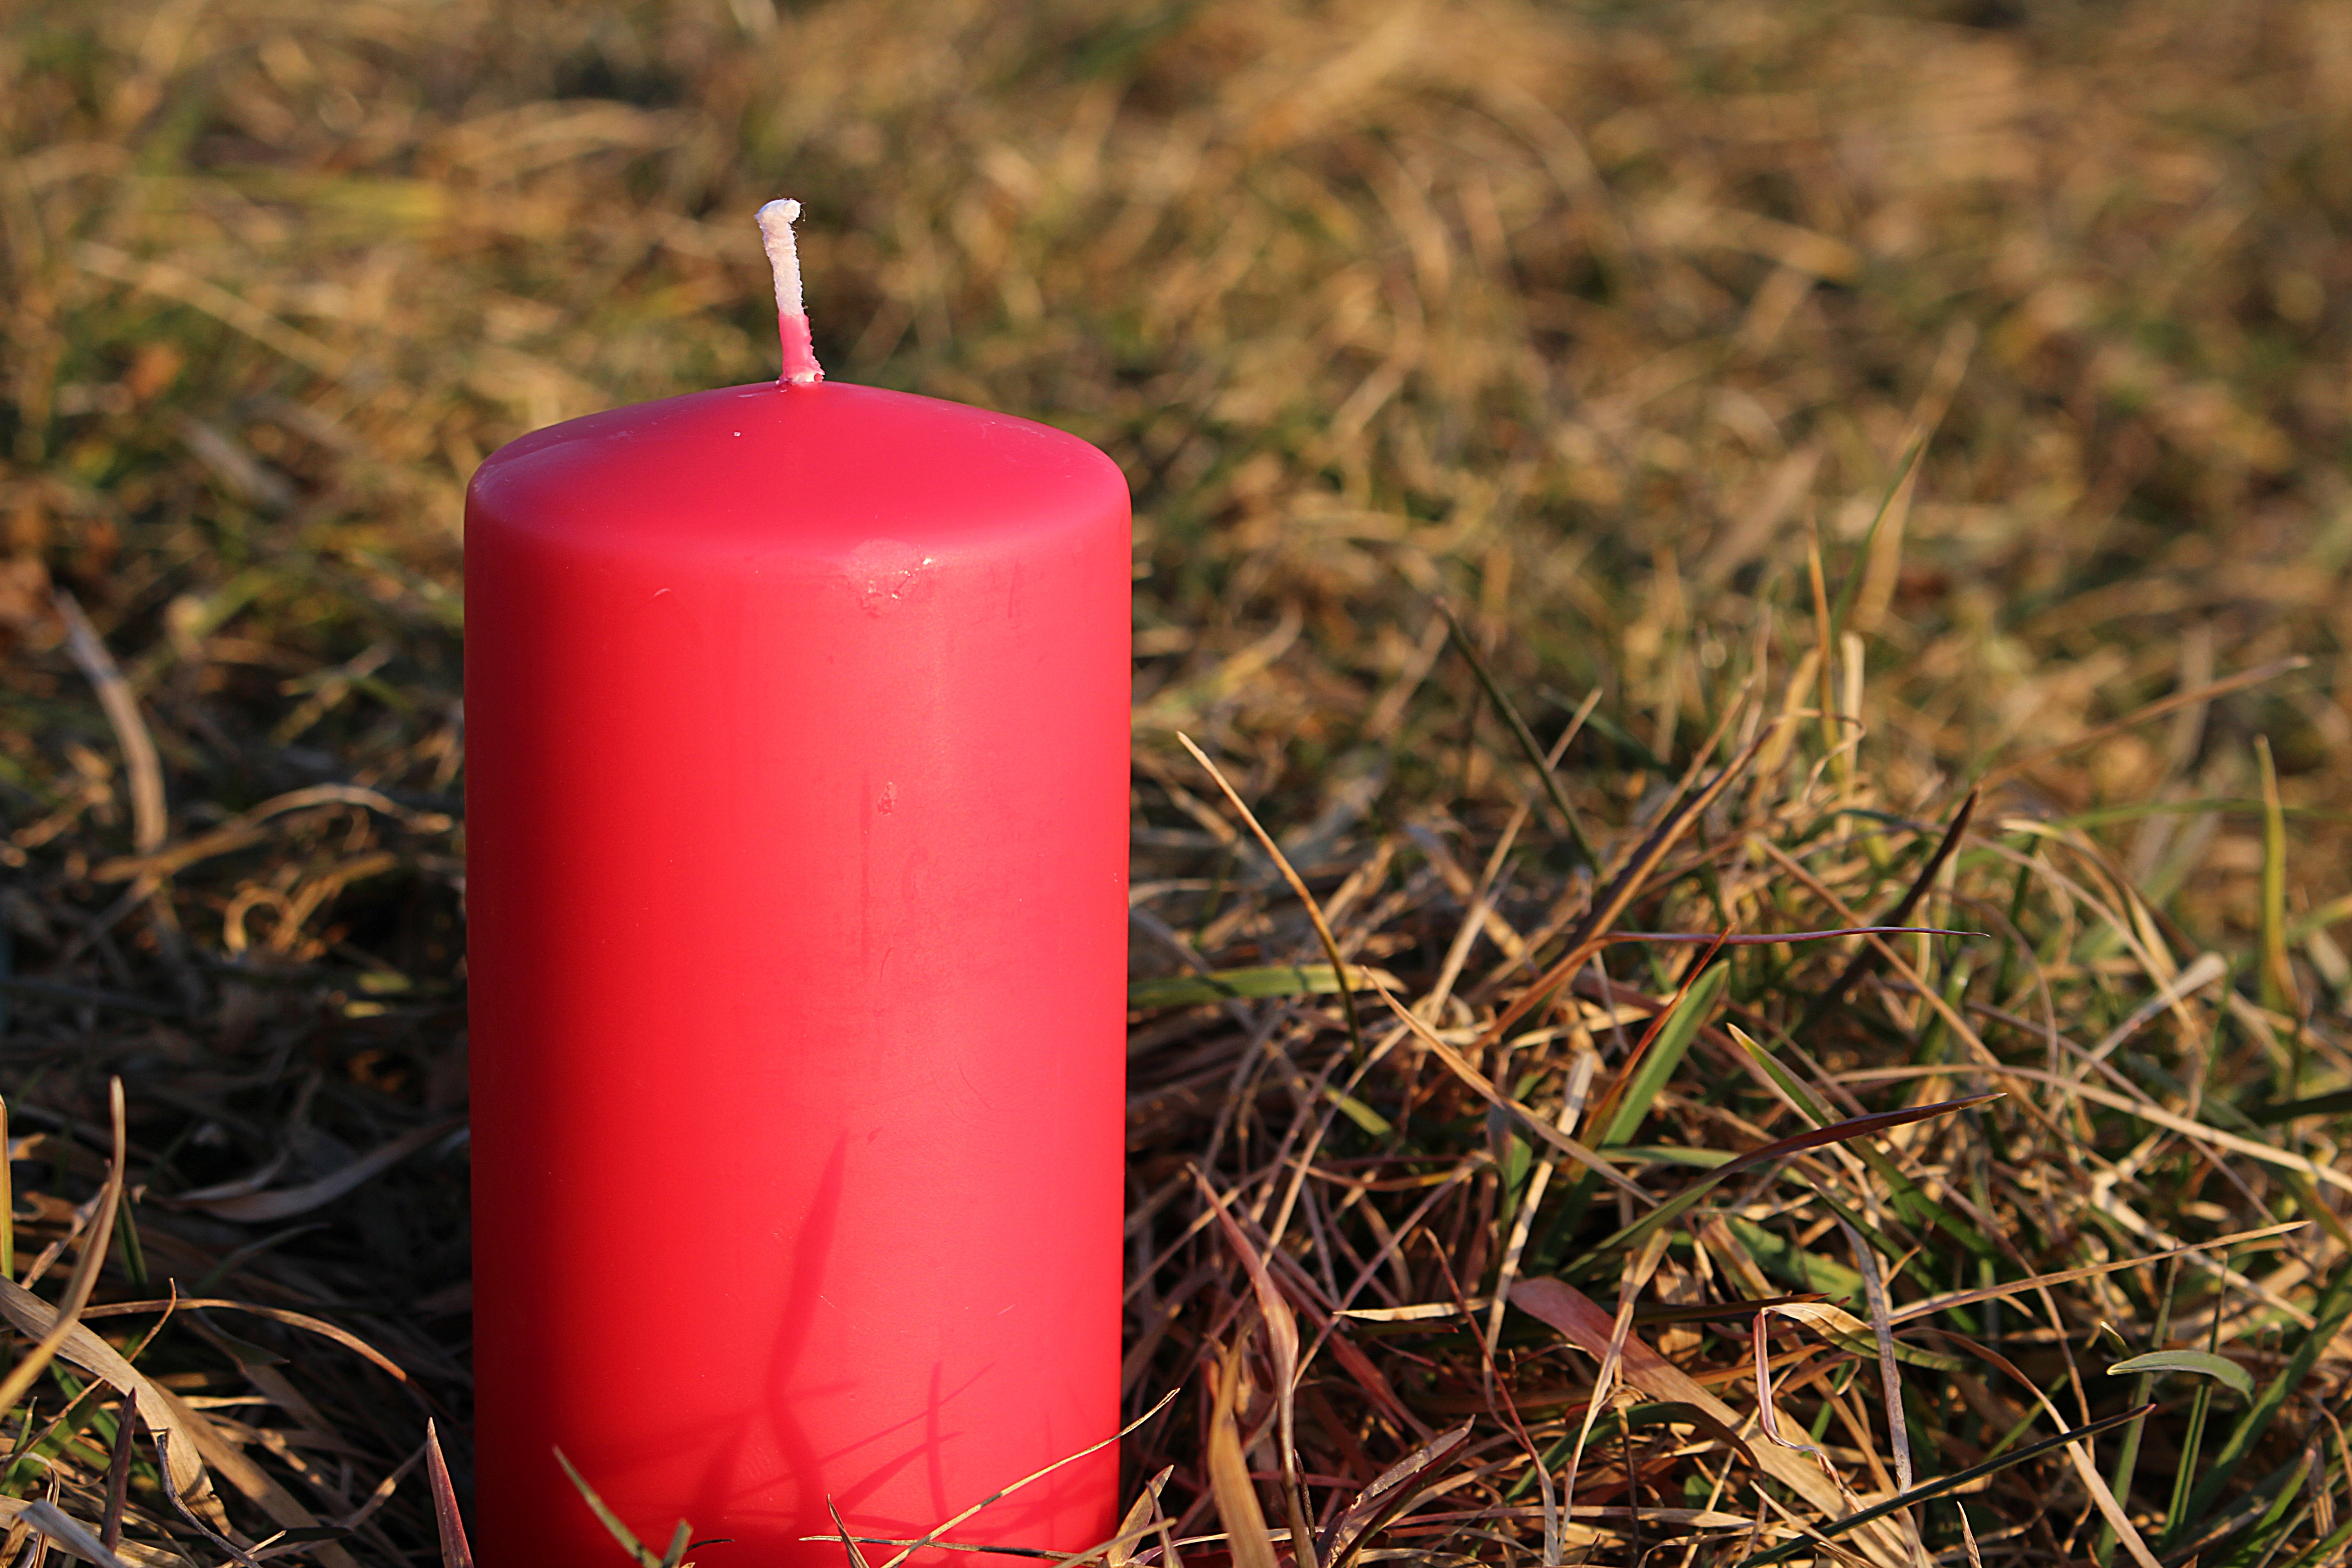
grass, lawn, flower, red, holiday, soil, candle, lighting, decor, easter